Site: brandenburg
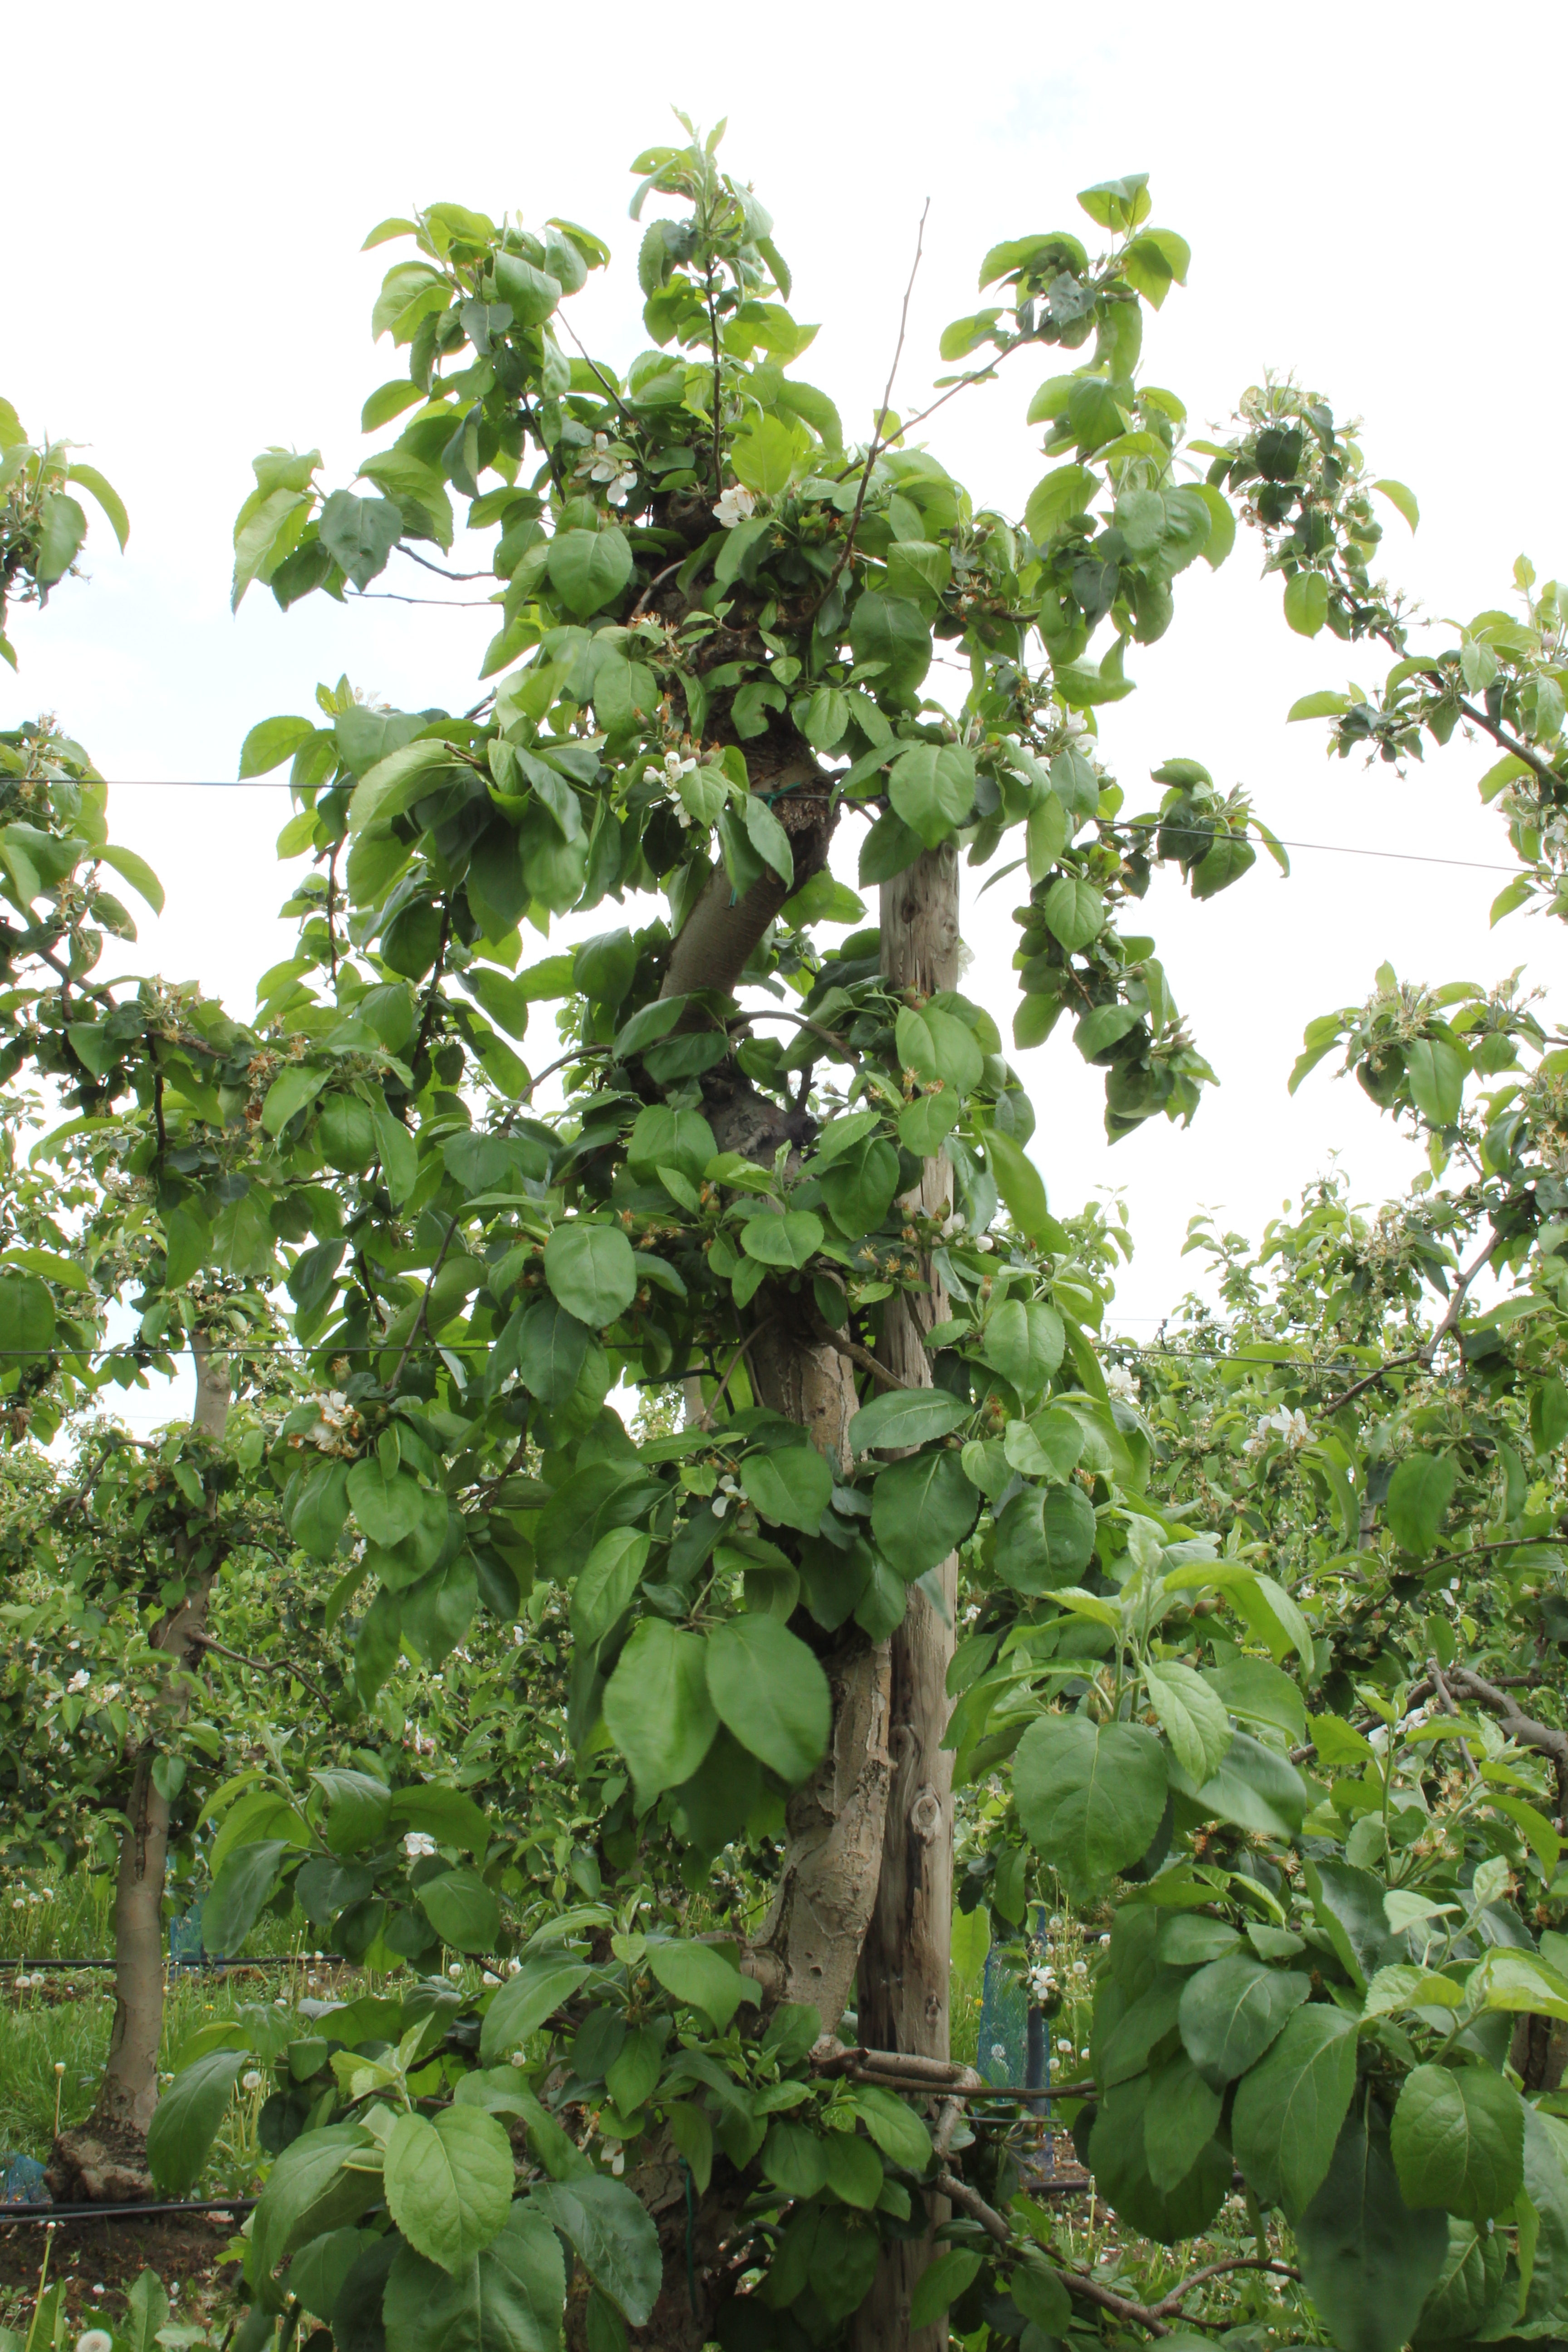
Growth stage (BBCH 67): Flowering